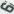
Number: 6